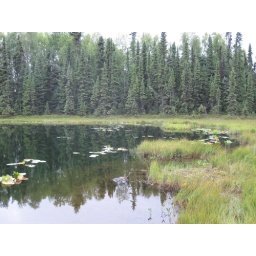
There are no fish in the lake at this time but the ecosystem is healthy enough to support them.